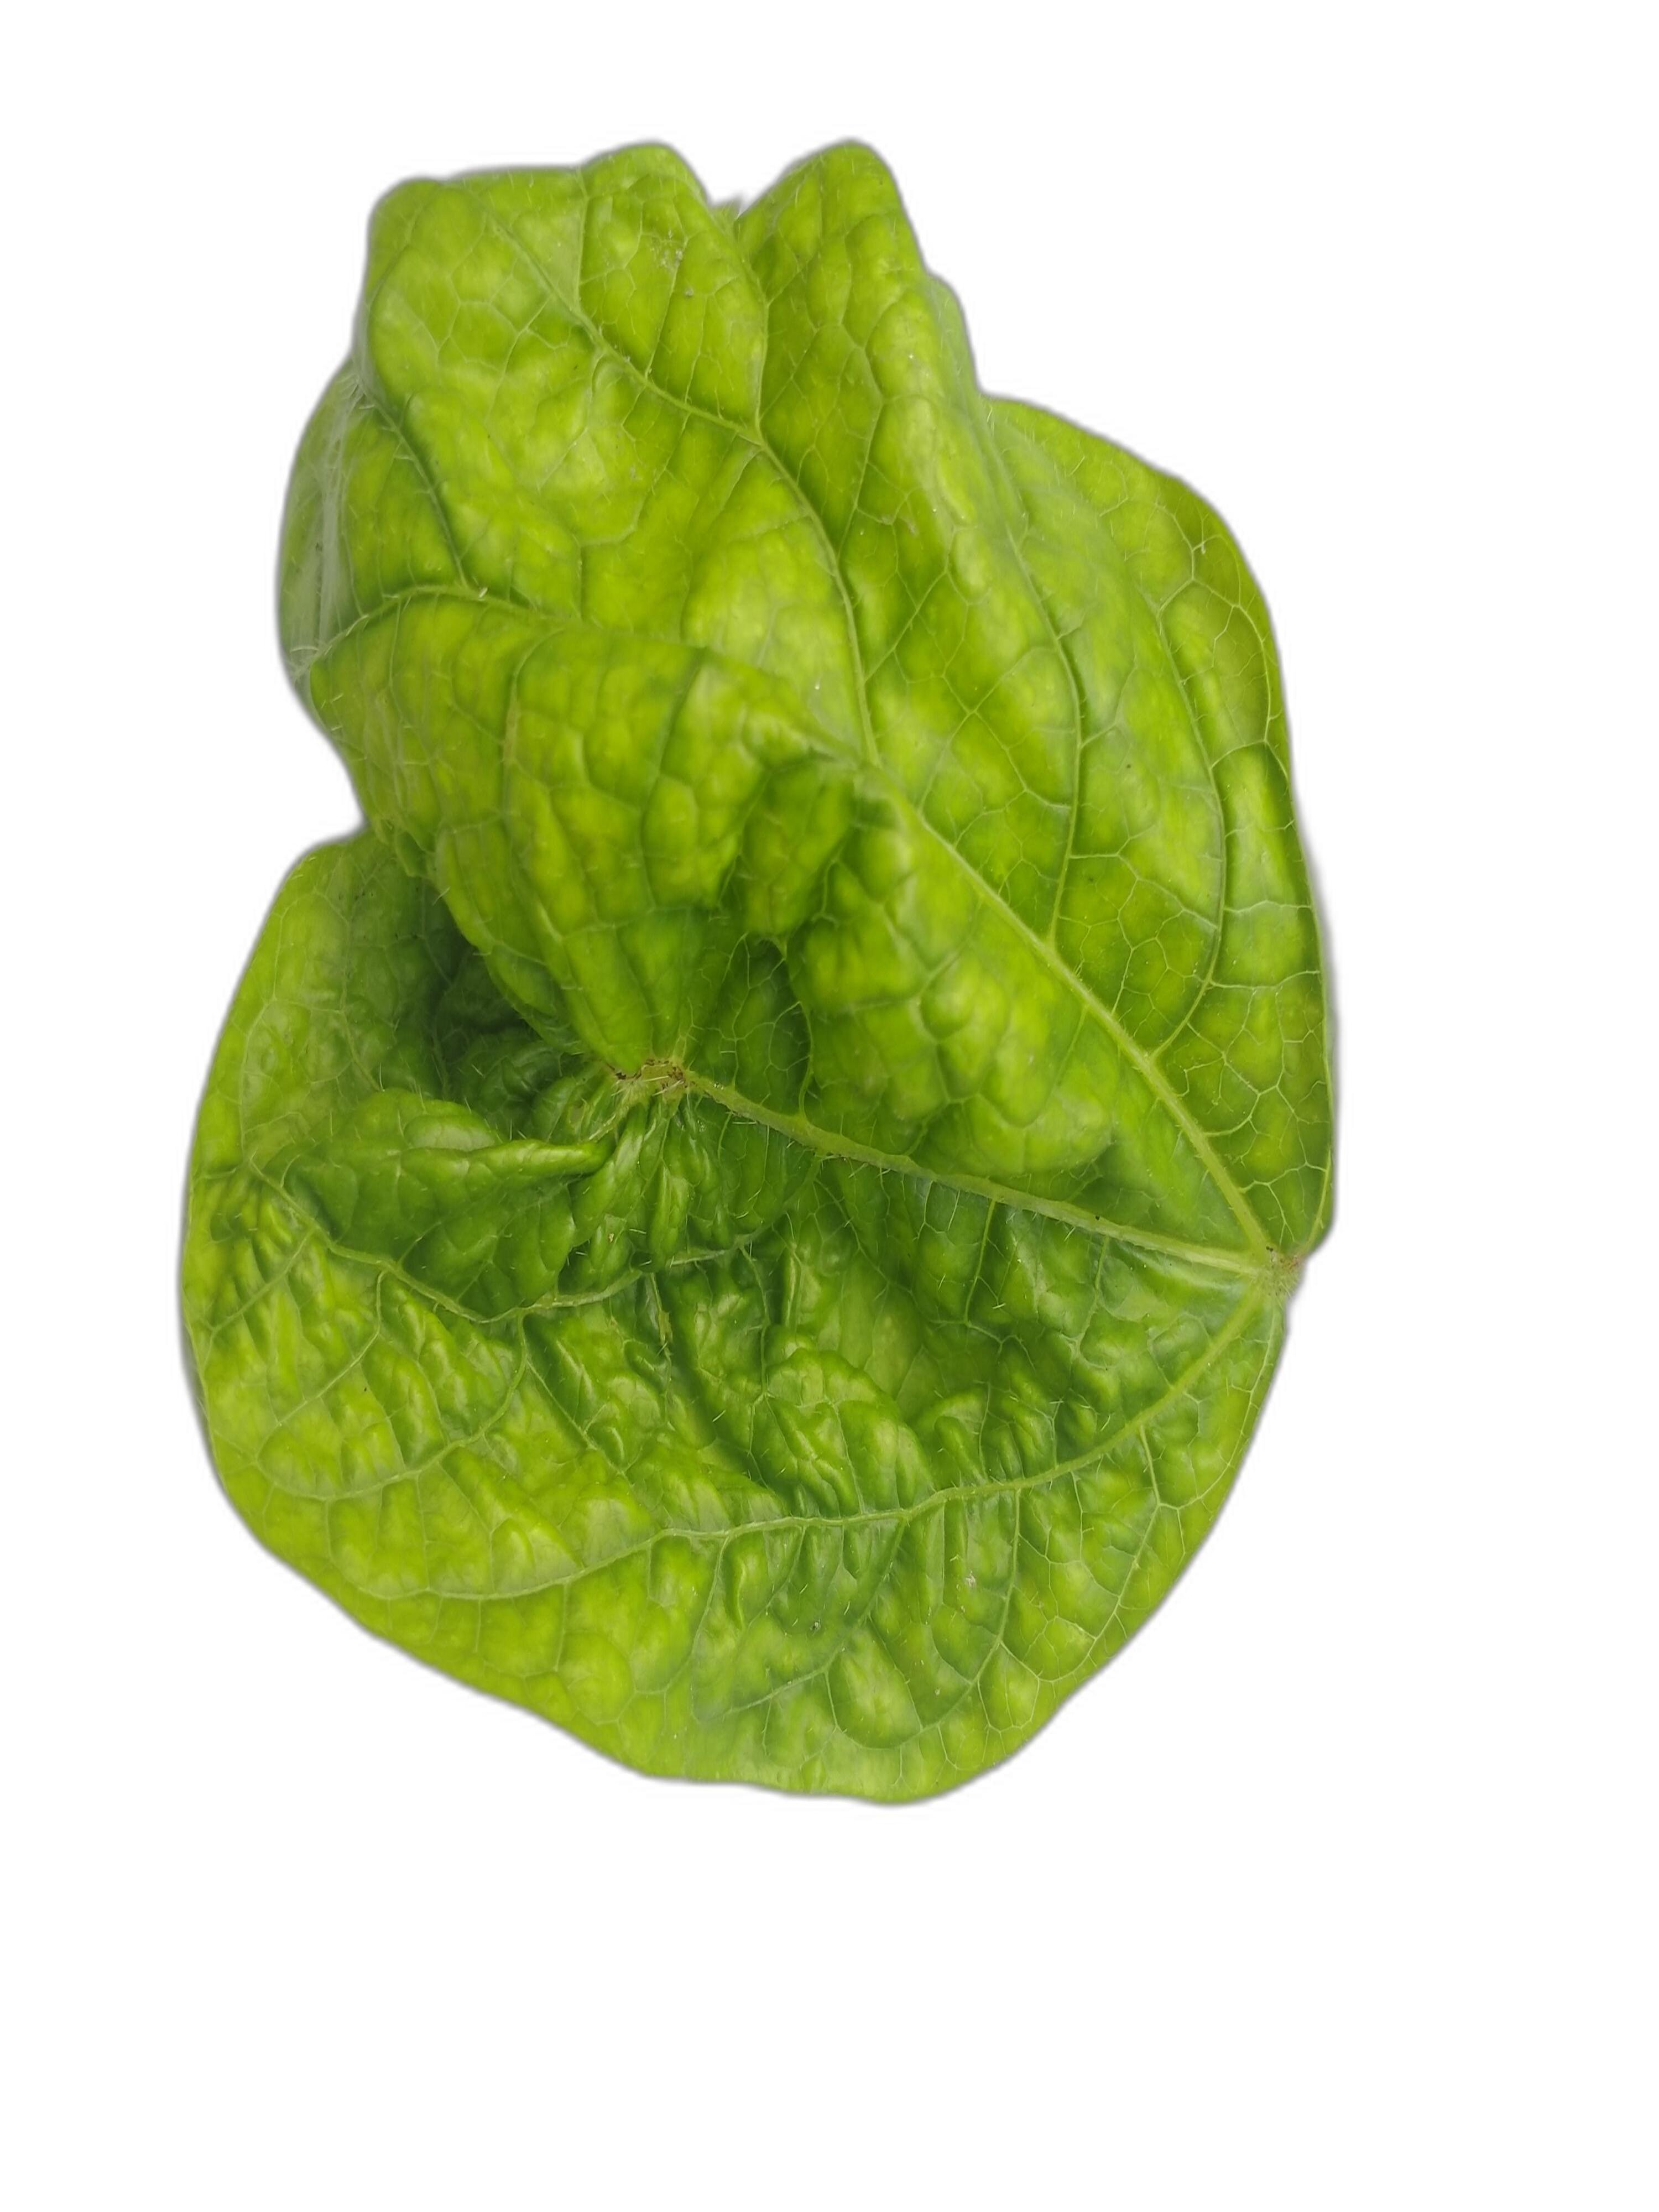
Label: Leaf Crinkle